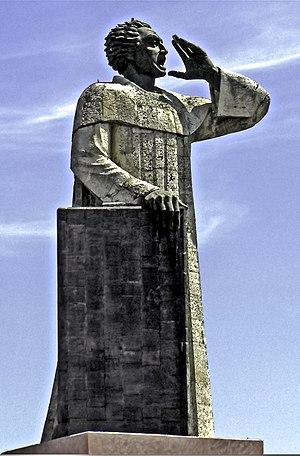
Antonio de Montesinos était un prêtre dominicain de l'île d'Hispaniola qui a précédé Bartolomé de Las Casas dans la défense des droits des indiens d'Amérique dans l'empire espagnol. Le jour de son décès est rapporté dans le Libro Antiguo de Professiones, avec la mention «Obiit martyr in Indii» sans autre précision.